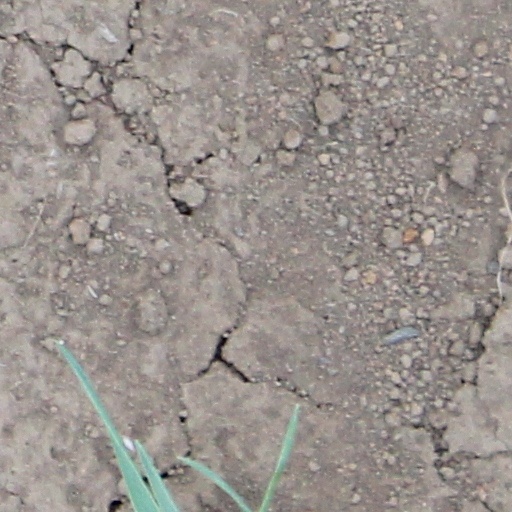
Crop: wheat